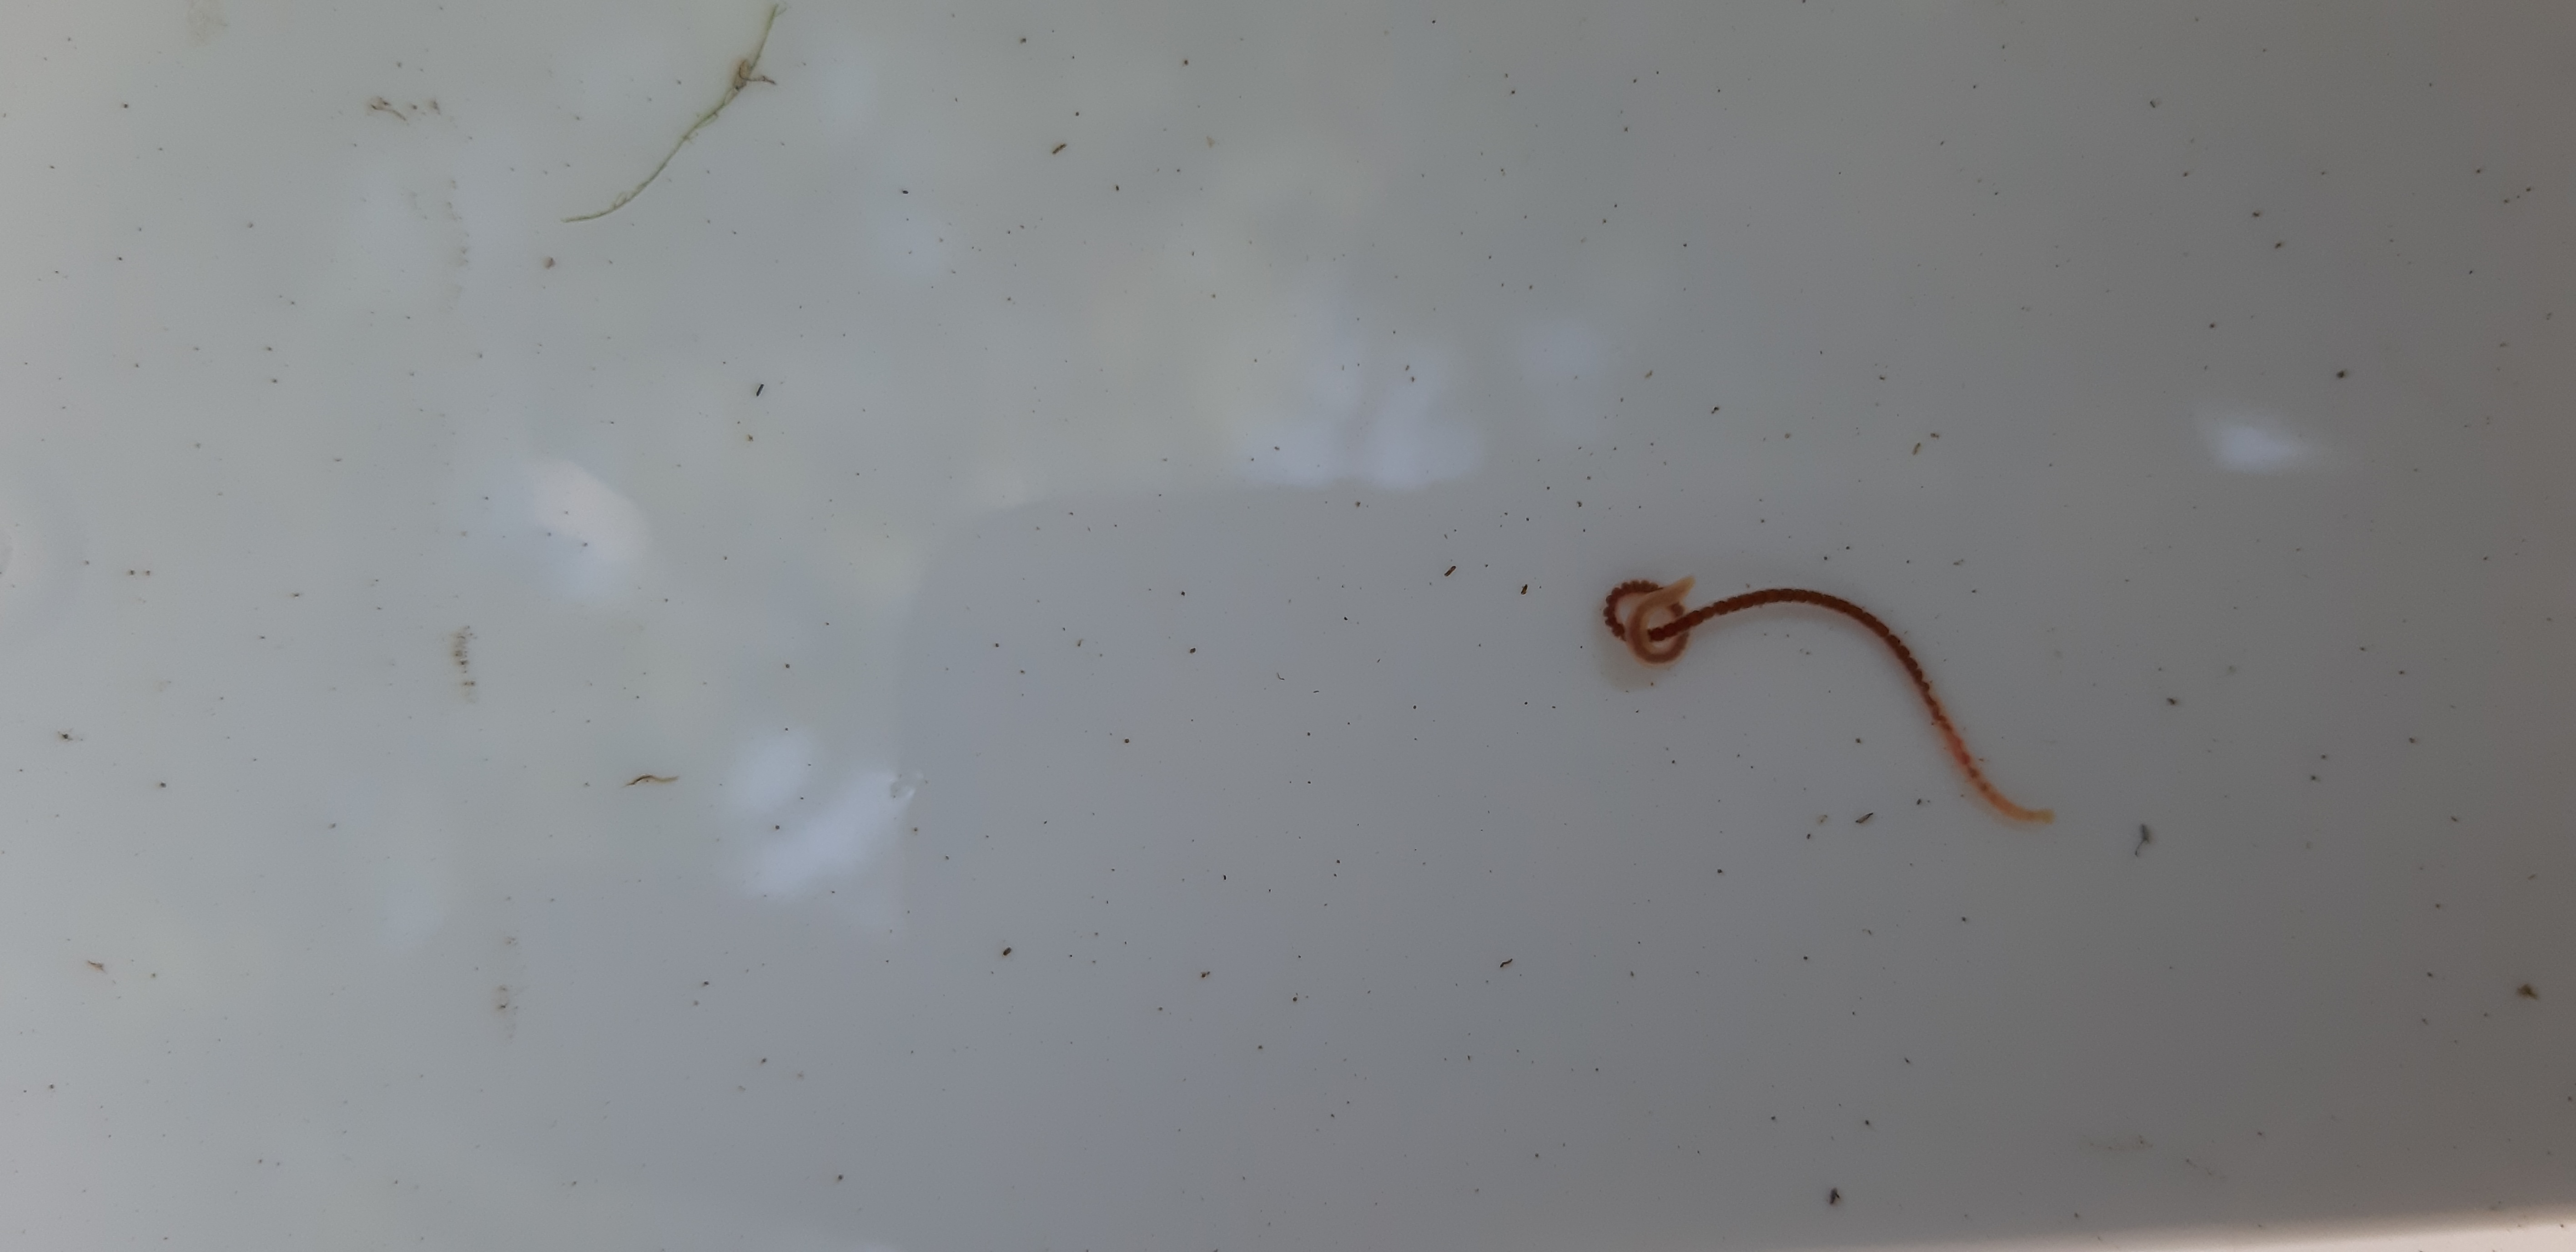
Macroinvertebrate group: worms